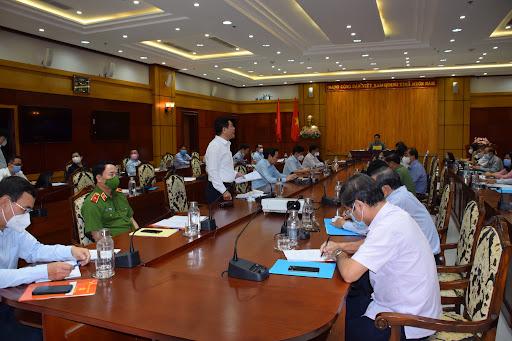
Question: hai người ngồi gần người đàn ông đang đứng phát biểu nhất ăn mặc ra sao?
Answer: một người mặc quân phục công an màu xanh lá, một người mặc áo sơ mi màu xanh da trời